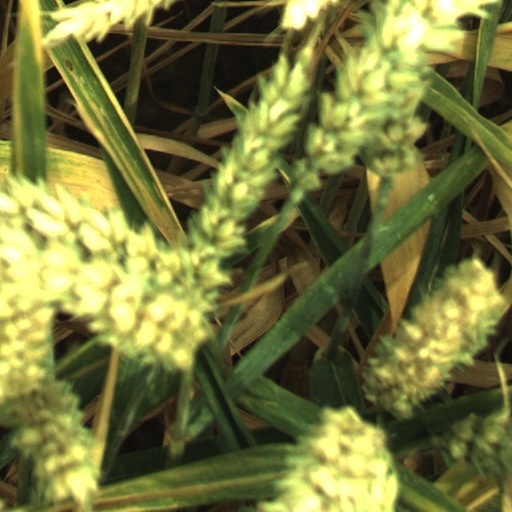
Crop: wheat